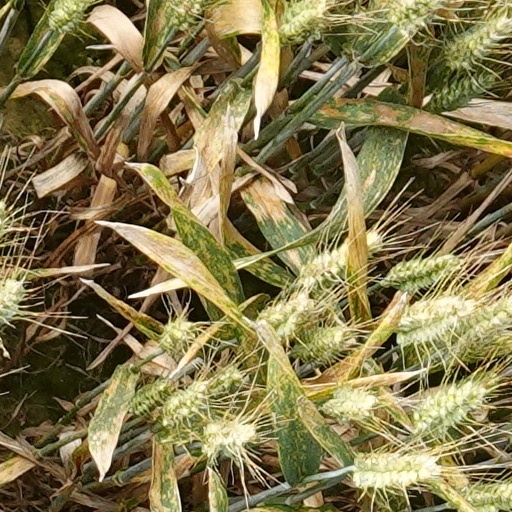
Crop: wheat